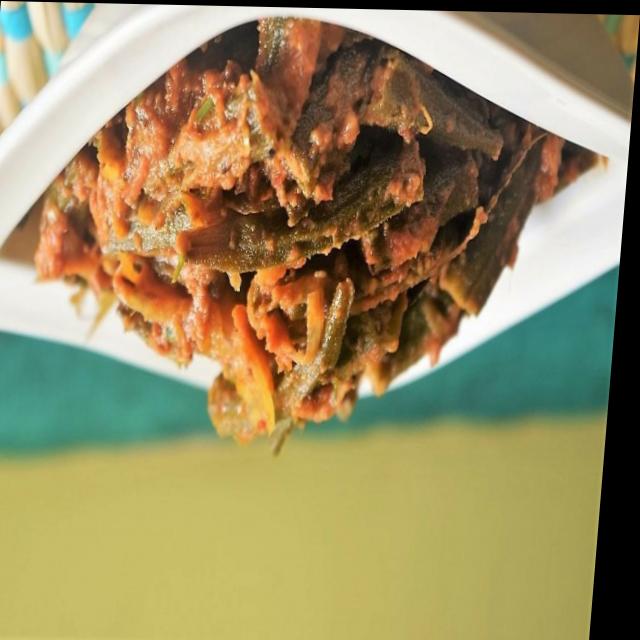
Dish: bhindi_masala